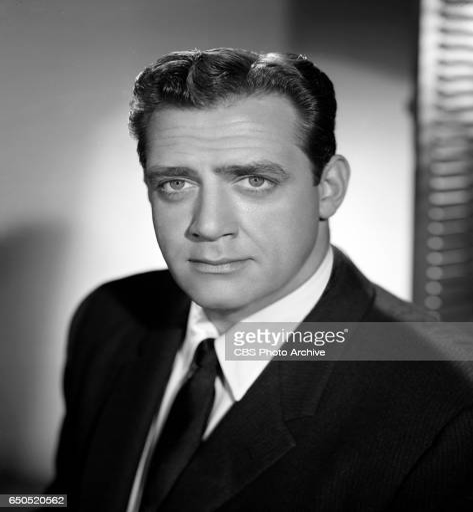
portrait of actor he portrays the lawyer in the television legal drama